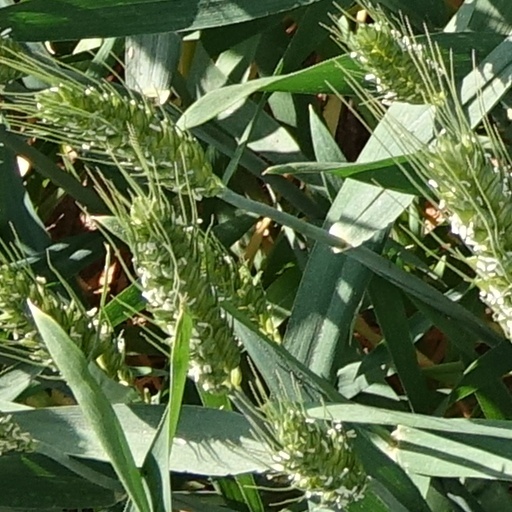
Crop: wheat